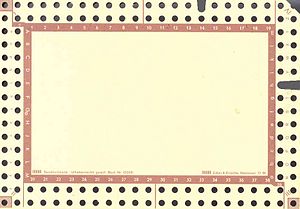
Randhulkort
Randhulkort med huller langs alle sider
Randhulkort eller kanthulkort er en ældre teknik til hurtig fremsøgning af klassificerede oplysninger uden brug af computere.